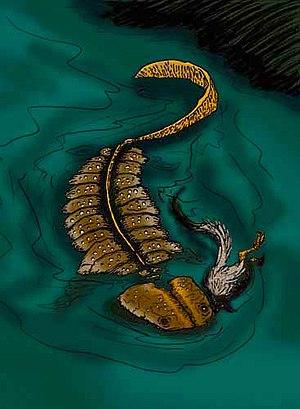
Koolasuchus est un genre éteint d'amphibiens temnospondyles. C'est un des plus grands amphibiens qui aient jamais vécu. Il a été découvert dans l'État de Victoria, en Australie, et a été daté d'il y a environ 120 Ma au cours du Crétacé inférieur. C'est le dernier temnospondyle connu à avoir vécu.